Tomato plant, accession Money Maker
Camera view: horizontal (90 deg, fisheye); turntable rotation: 120 degrees
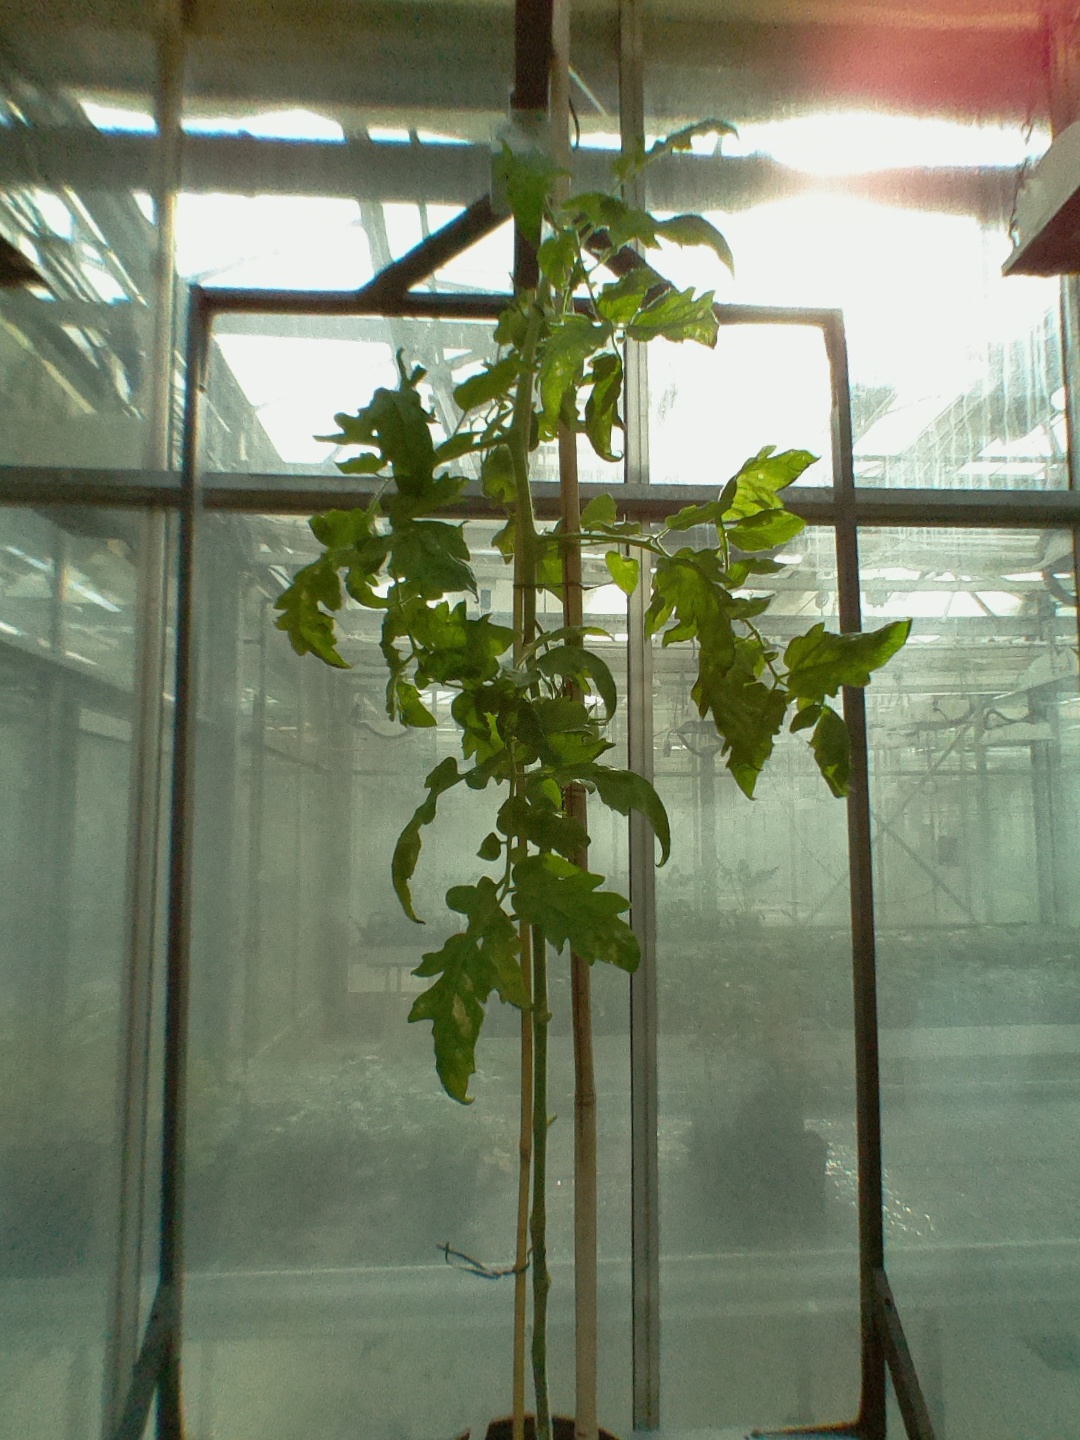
BBCH growth stage 75: 50%-60% of final fruit size